Chilhowee Mountain

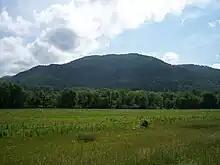
Part of the northeastern portion of Chilhowee Mountain where the Little River forms a gap separating the mountain into two halves

While the northern ridge is long, it rarely reaches a width of more than or . Little River cuts a large gap in the middle of the mountain (near Walland), dividing it into northeastern and southwestern sections. The highest point on the southwestern section is at a knob known as Look Rock. The highest point on the northeastern section, known as The Three Sisters, rises to , and is visible from nearby Maryville, Tennessee.